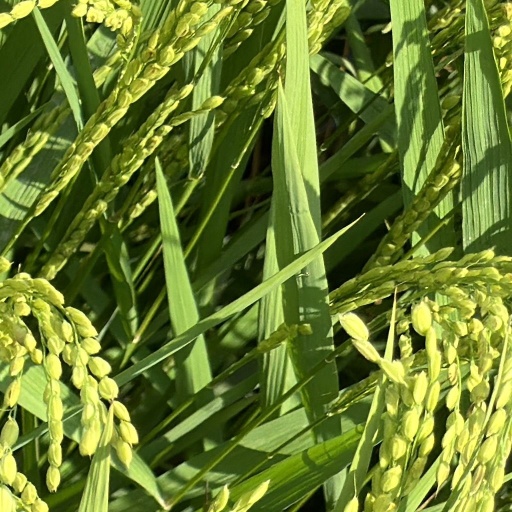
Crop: rice